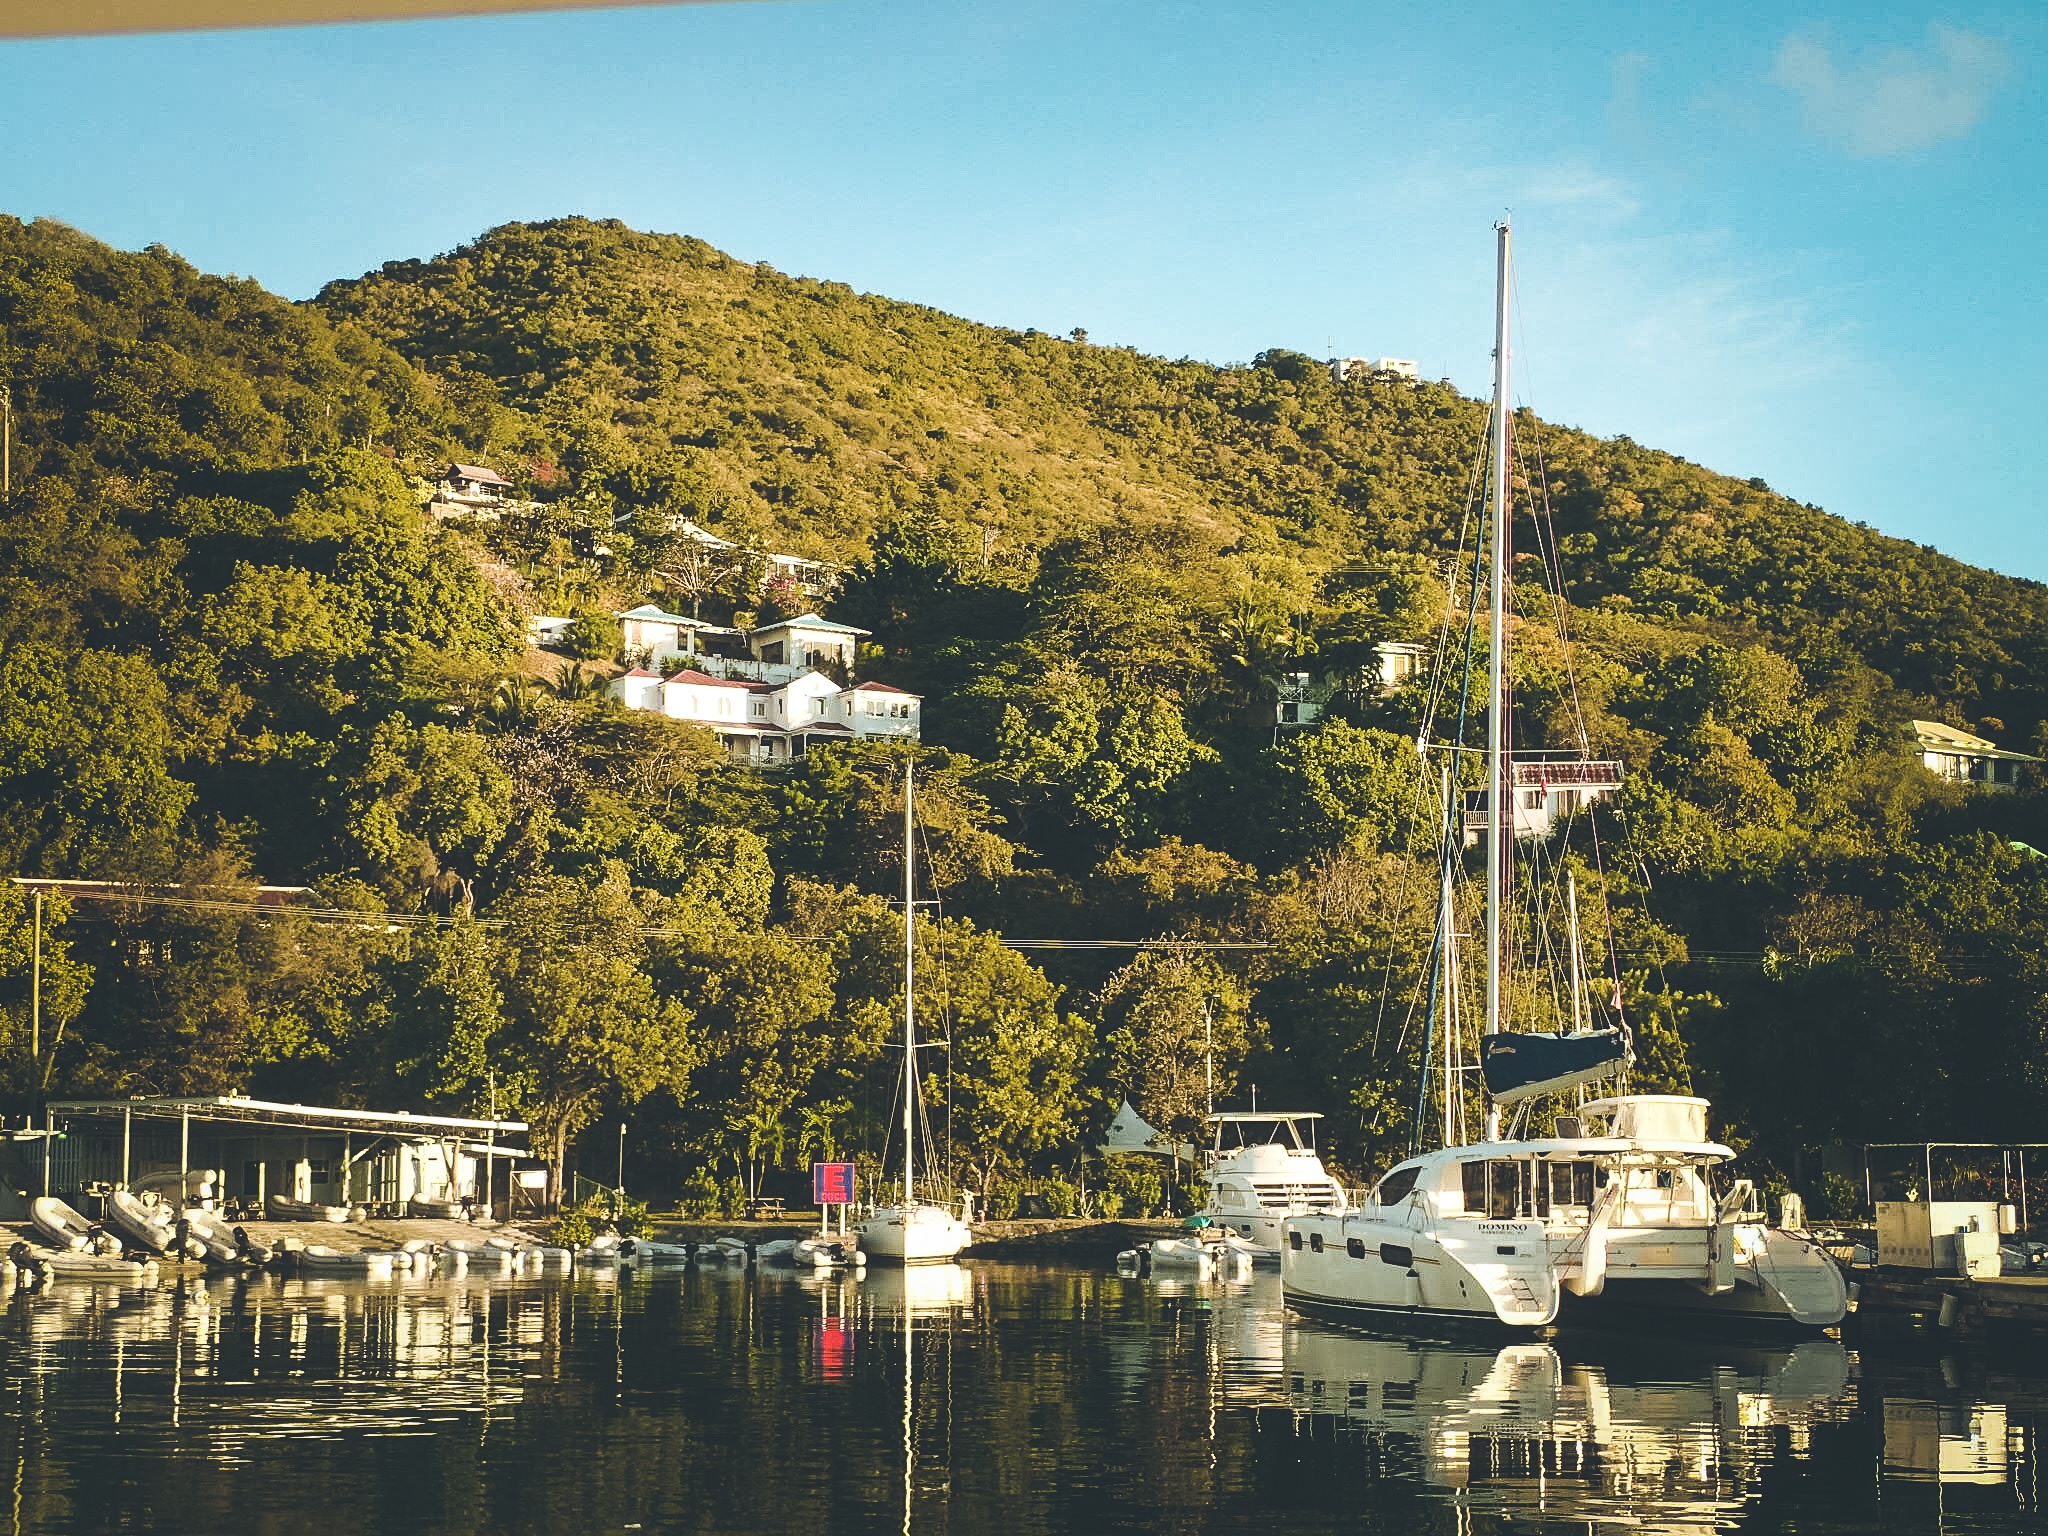
sea, tree, dock, lake, town, river, vacation, reflection, vehicle, marina, waterway, body of water